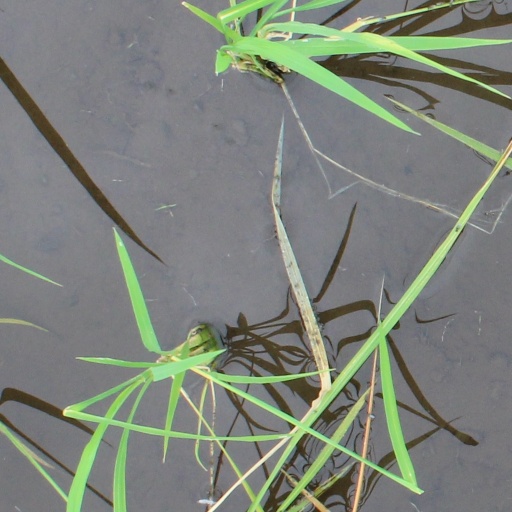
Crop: rice